Júlio Duarte Langa

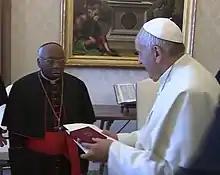
Langa (left) with Pope Francis in 2015

Júlio Duarte Langa (born 27 October 1927) is a Mozambican prelate of the Catholic Church. He was bishop of Xai-Xai from 24 October 1976 until 12 July 2004. He was made a cardinal in 2015.